Louis Guingot

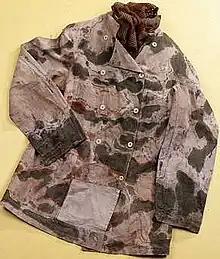
Louis Guingot's 1914 prototype "Leopard" pattern camouflage jacket, sent to and returned by the French army, minus a rectangle cut out as a sample

Guingot was interested in new decorative processes for fabrics and hangings, which led him to seek a military camouflage unit during the First World War, alongside Jean-Baptiste Eugène Corbin. He and his son Henri started creating camouflage for the army in his studio in Nancy, in the autumn of 1914. He then joined the army and worked in the special painters section specialized in the manufacture of this fabric. He was the inventor of France's first military camouflage, as illustrated by the "leopard" outfit. The original jacket was donated to the Lorrain Museum in Nancy in 1981 by Albert Conte, his last pupil from 1942 to 1945 in Lay-Saint-Christophe, which received it from the artist's widow in 1976. He had sent the prototype linen camouflage jacket to the French army and proposed his invention. It was returned to him with a (lost) letter expressing interest; a rectangle had been cut on the right side. The army kept the sample, but never contacted the inventor again. However, his idea was taken up for the camouflage of artillery guns. A camouflage unit such as he had suggested, employing several artists, was set up at Domgermain in Meurthe-et-Moselle, under the direction of Guirand de Scévola.